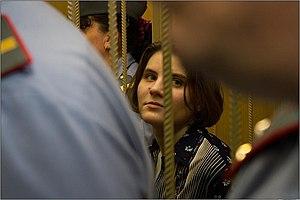
Ekaterina Samoutsevitch, née le 9 août 1982 à Moscou, est une programmeuse informatique, artiste et militante politique russe. Elle est principalement connue pour être membre du groupe de punk-rock féministe russe Pussy Riot.
Pussy Riot est un groupe de punk rock féministe russe, originaire de Moscou. Formé en 2011, le collectif organise à Moscou des performances artistiques non autorisées pour promouvoir les droits des femmes en Russie et, en 2012, pour s’opposer à la campagne du Premier ministre Vladimir Poutine en vue de l’élection présidentielle.